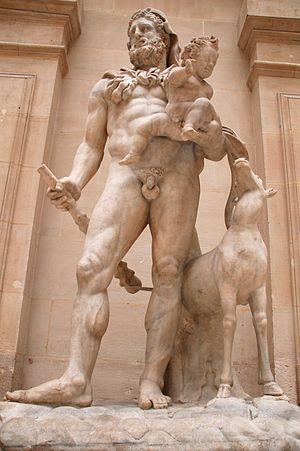
Heraclès et Télèphe. Marbre, copie romaine du Ier-IIe siècle ap. J.-C.) d'après un original grec du IVe siècle av. J.-C. Provenance